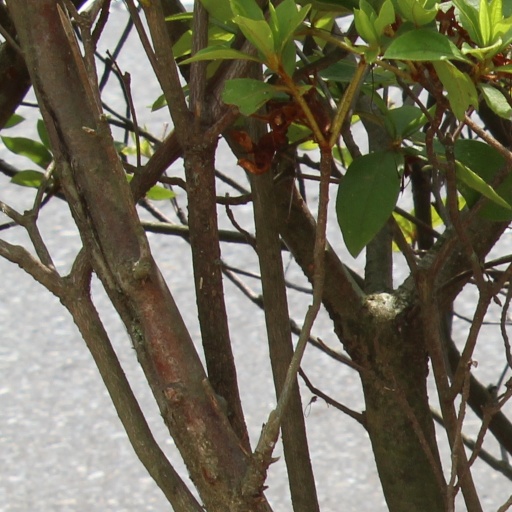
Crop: rice